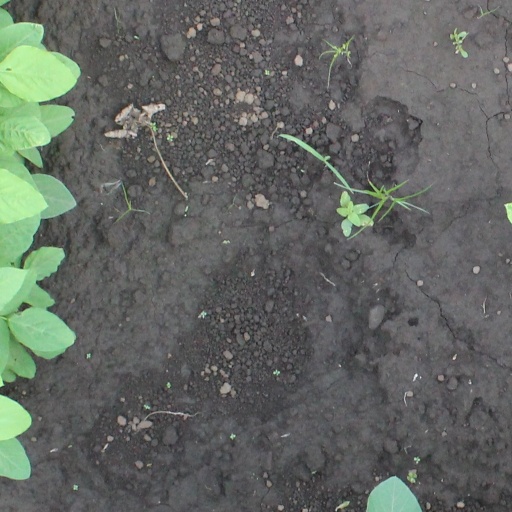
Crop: soybean